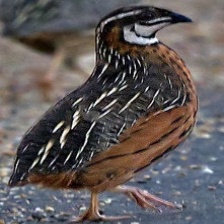
Species: HARLEQUIN QUAIL
Scientific name: COTURNIX DELEGORGUEI
ImageNet parent category: quail